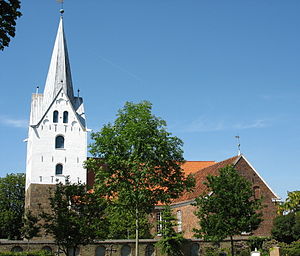
Sankt Jacobi Kirke
Sankt Jacobi Kirke
Sankt Jacobi Kirke.
Sct. Jacobi Kirke i Varde har et skib, kor og apsis fra romansk tid.